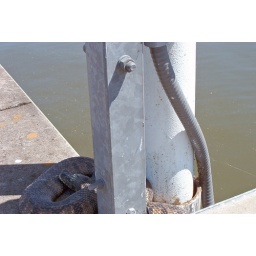
Gotta watch your step around here! (Turned out to be a brown water snake.)